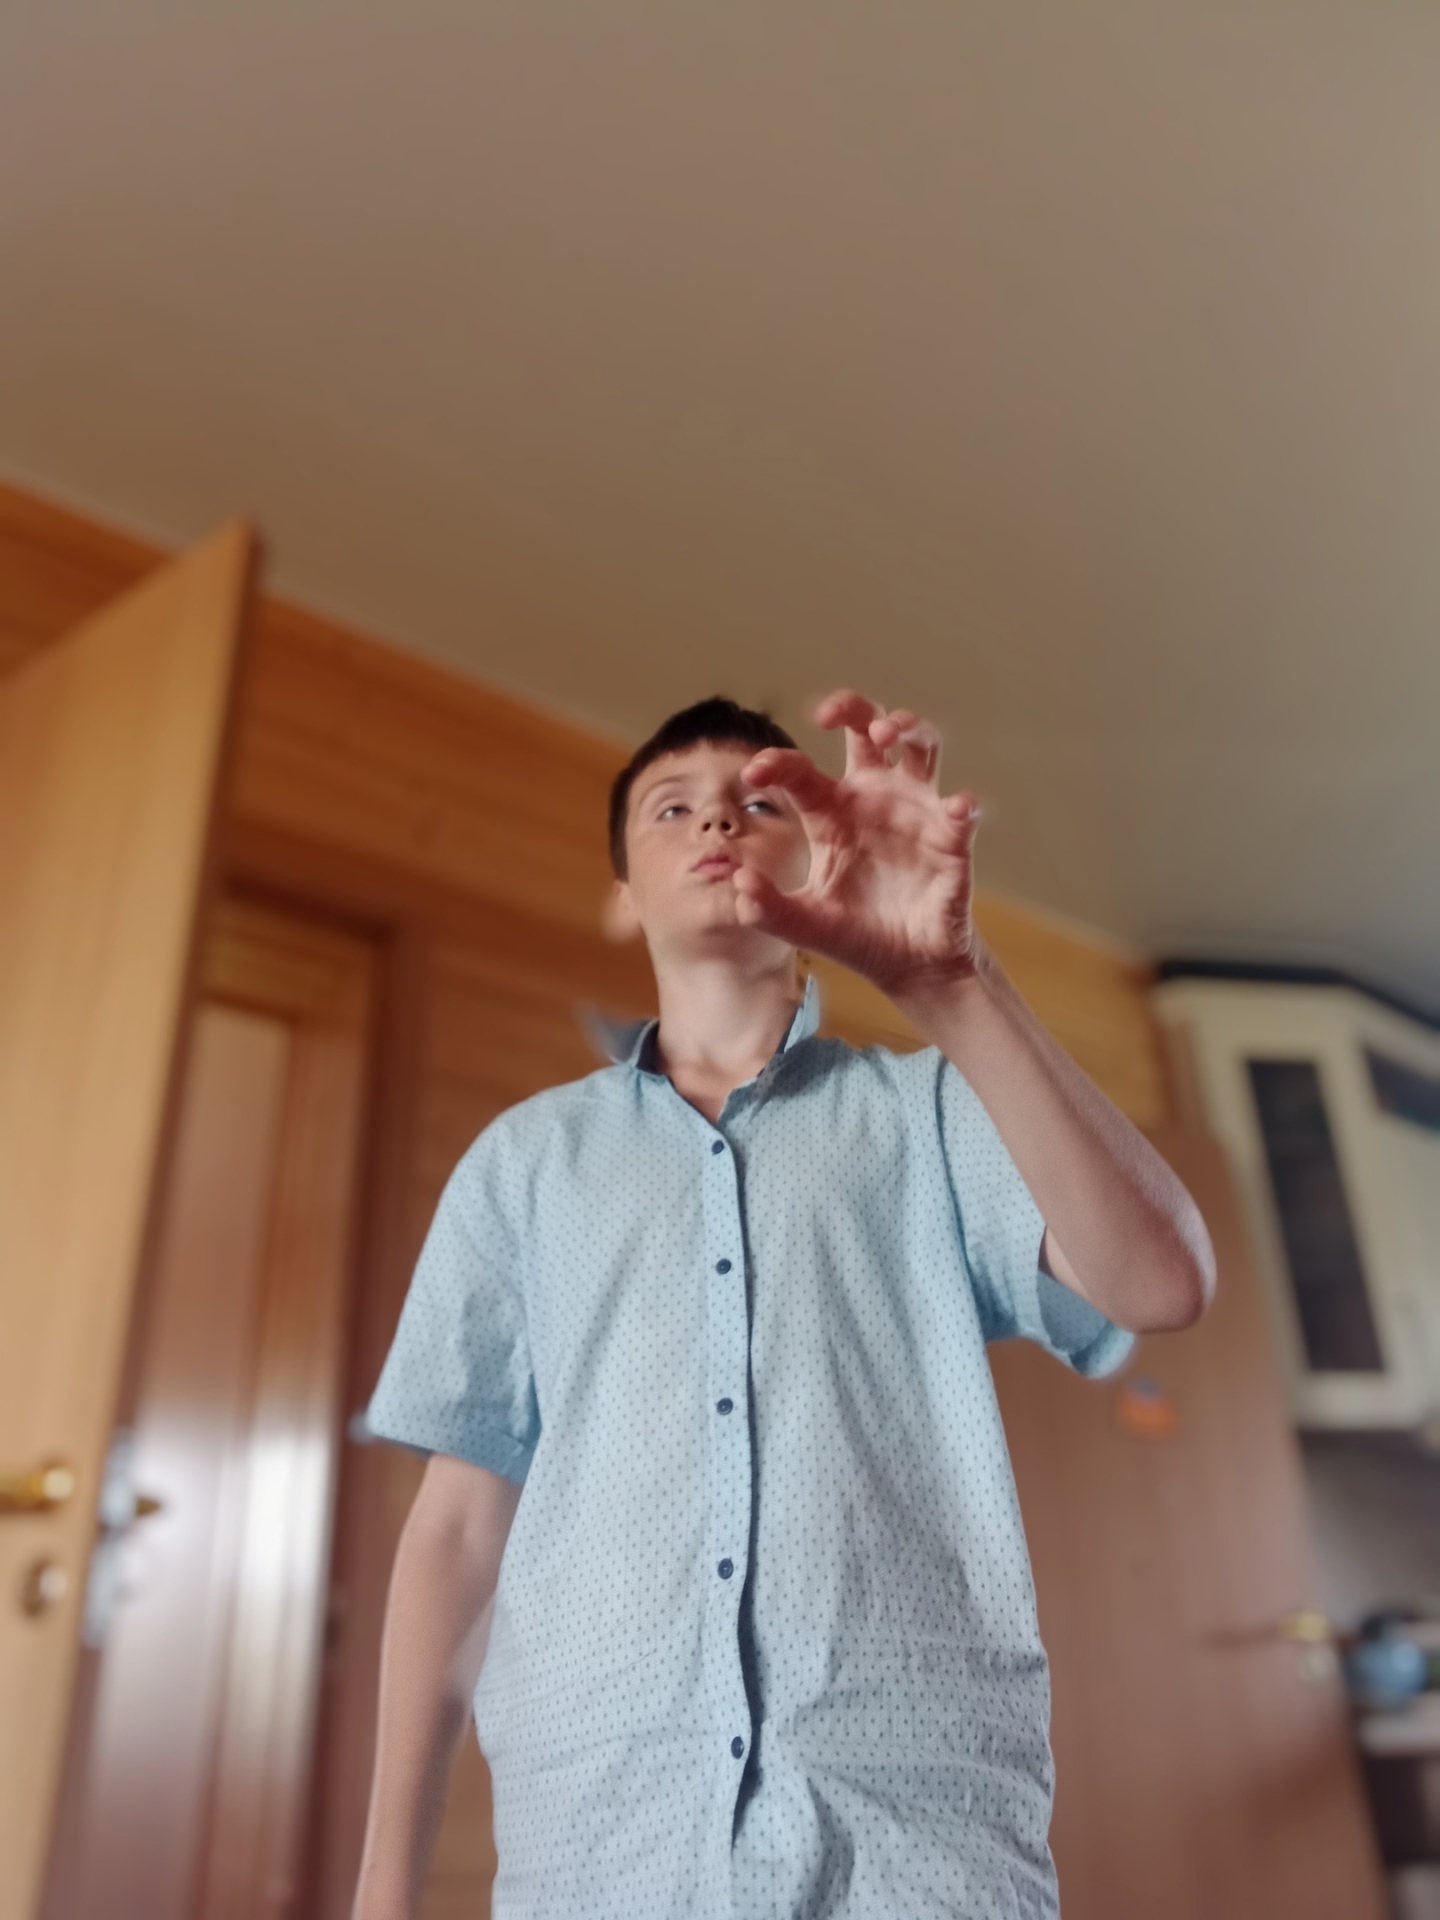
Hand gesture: grabbing